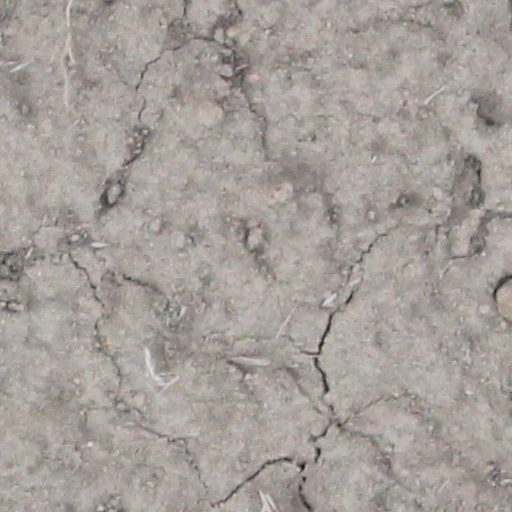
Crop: wheat